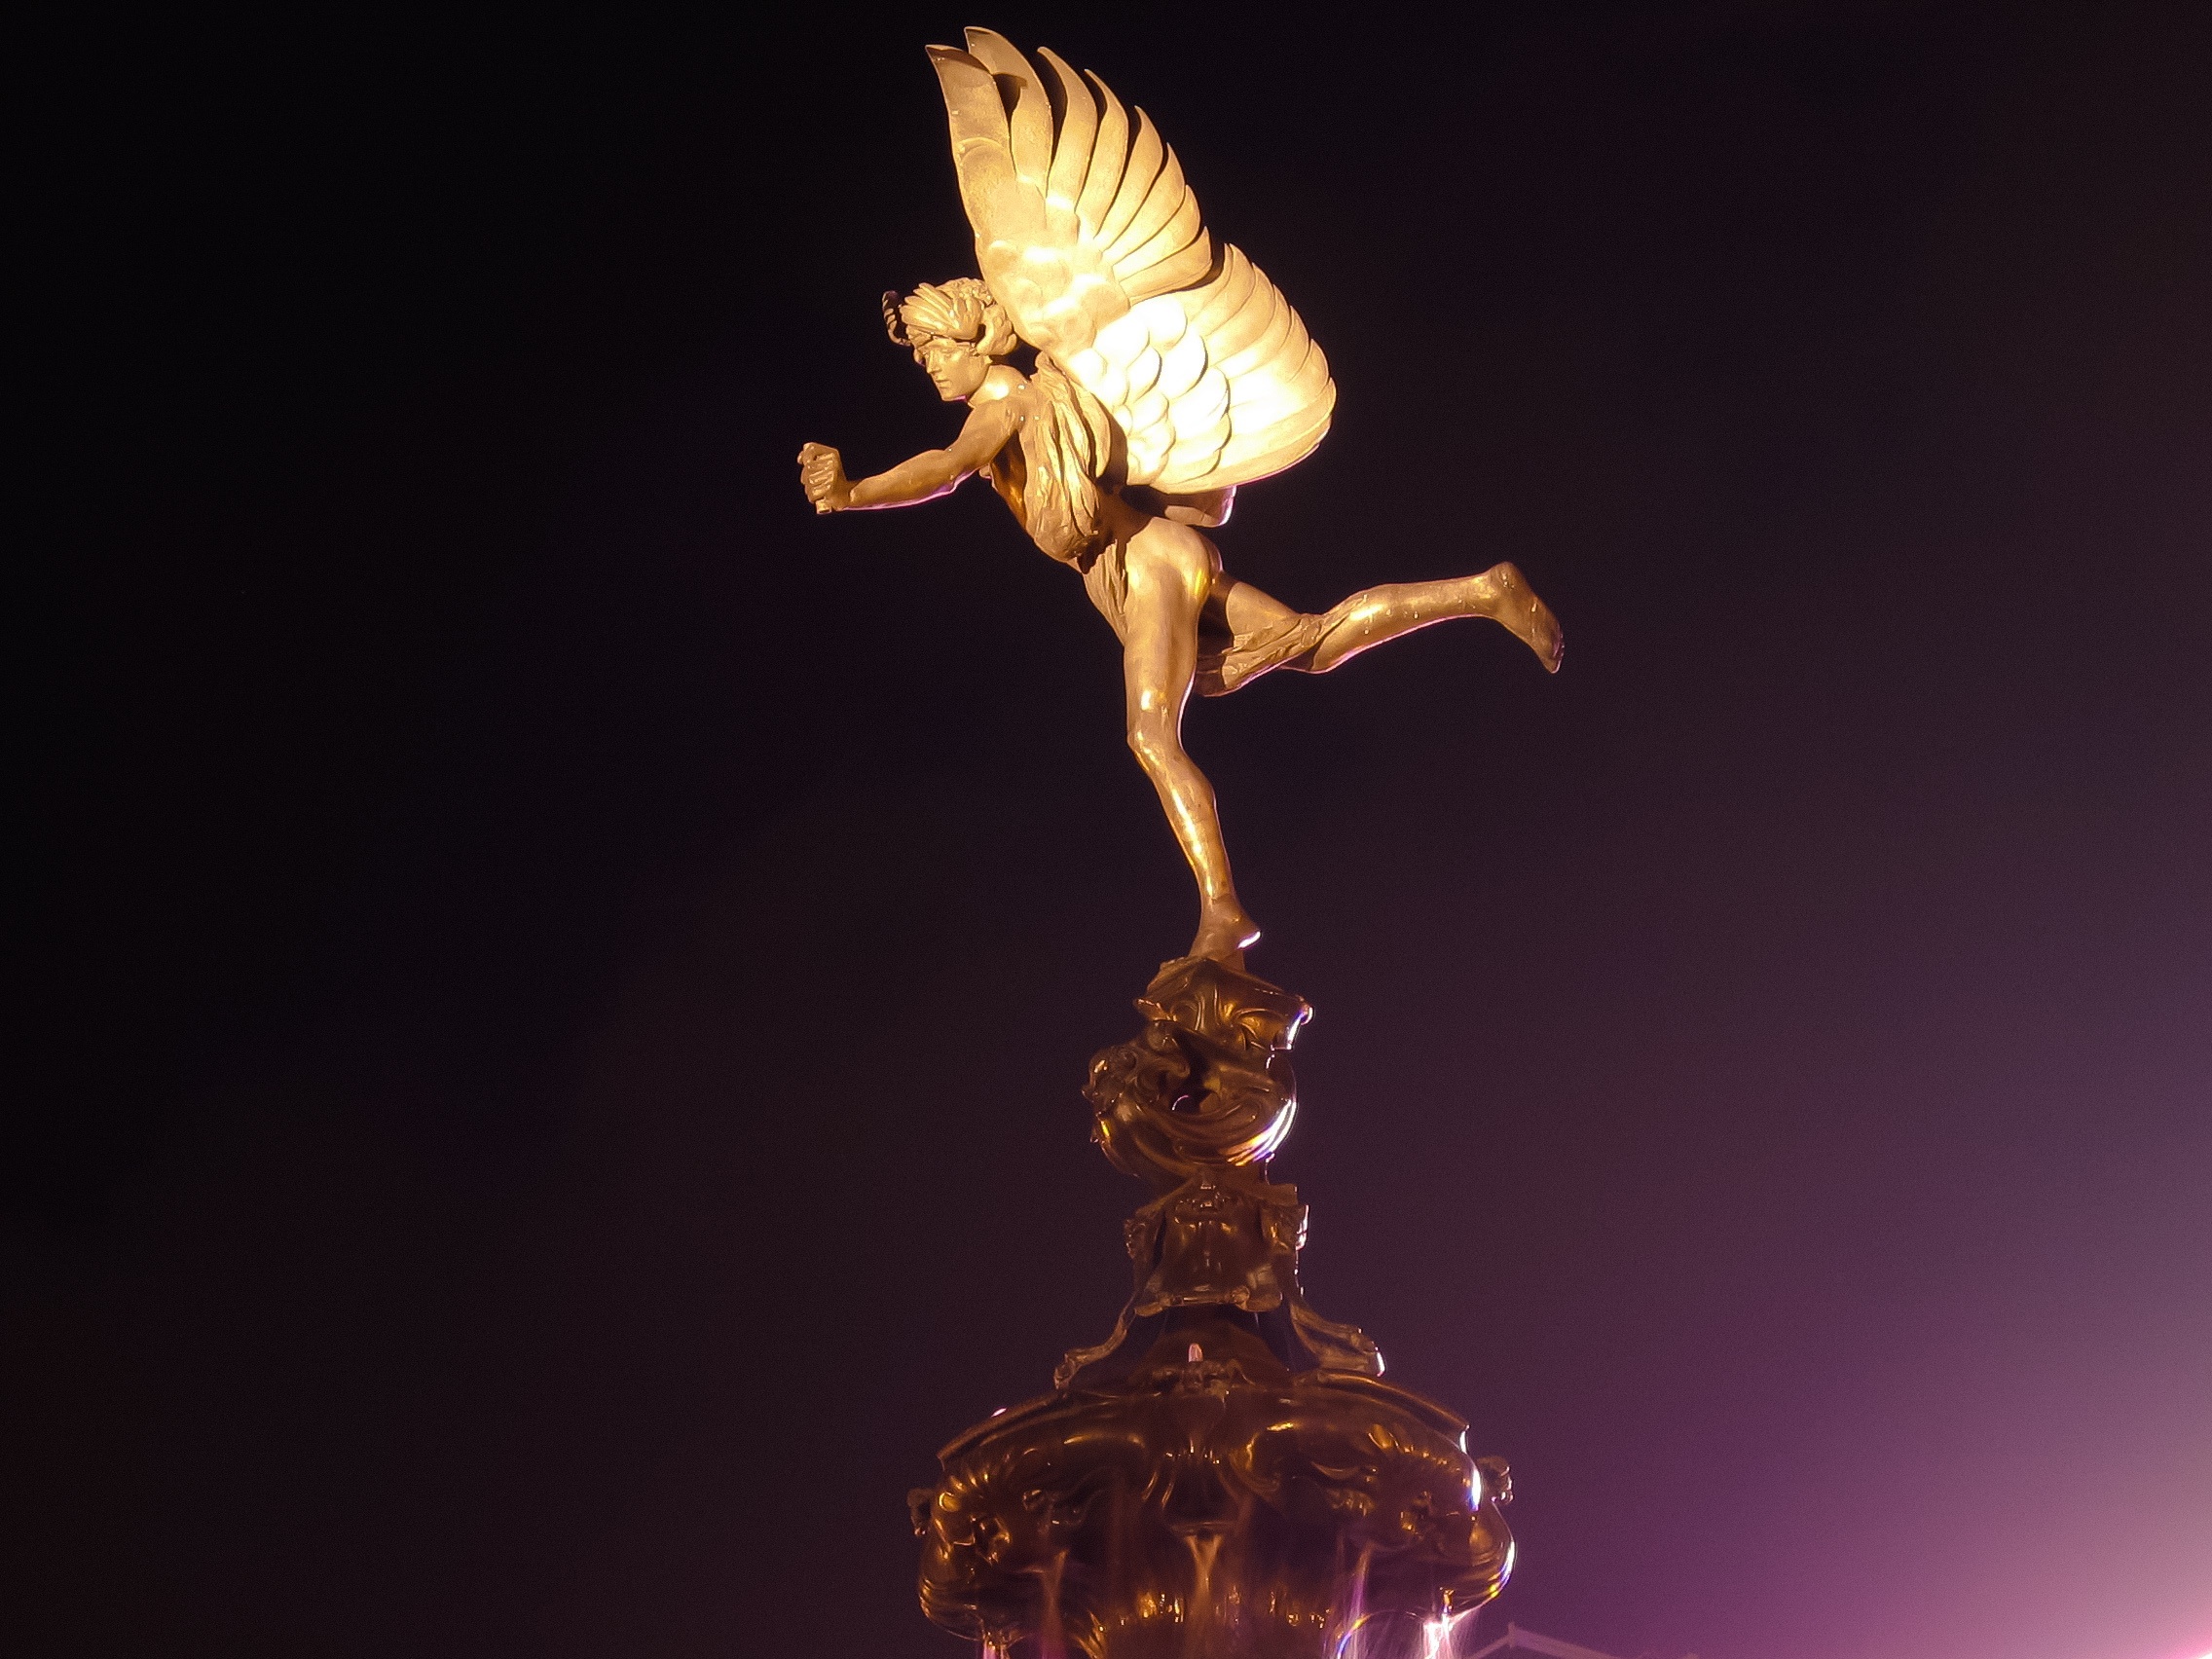
monument, statue, sculpture, art, macro photography